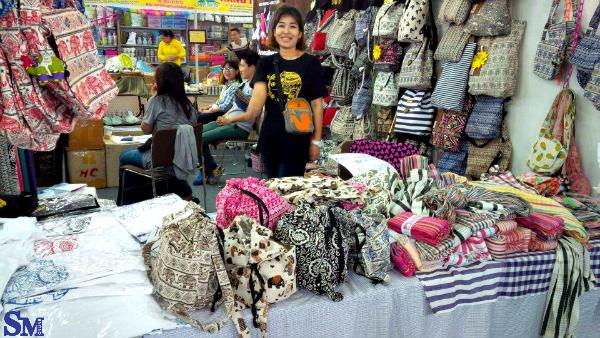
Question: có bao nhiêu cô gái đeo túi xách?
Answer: có một cô gái đang đeo túi xách